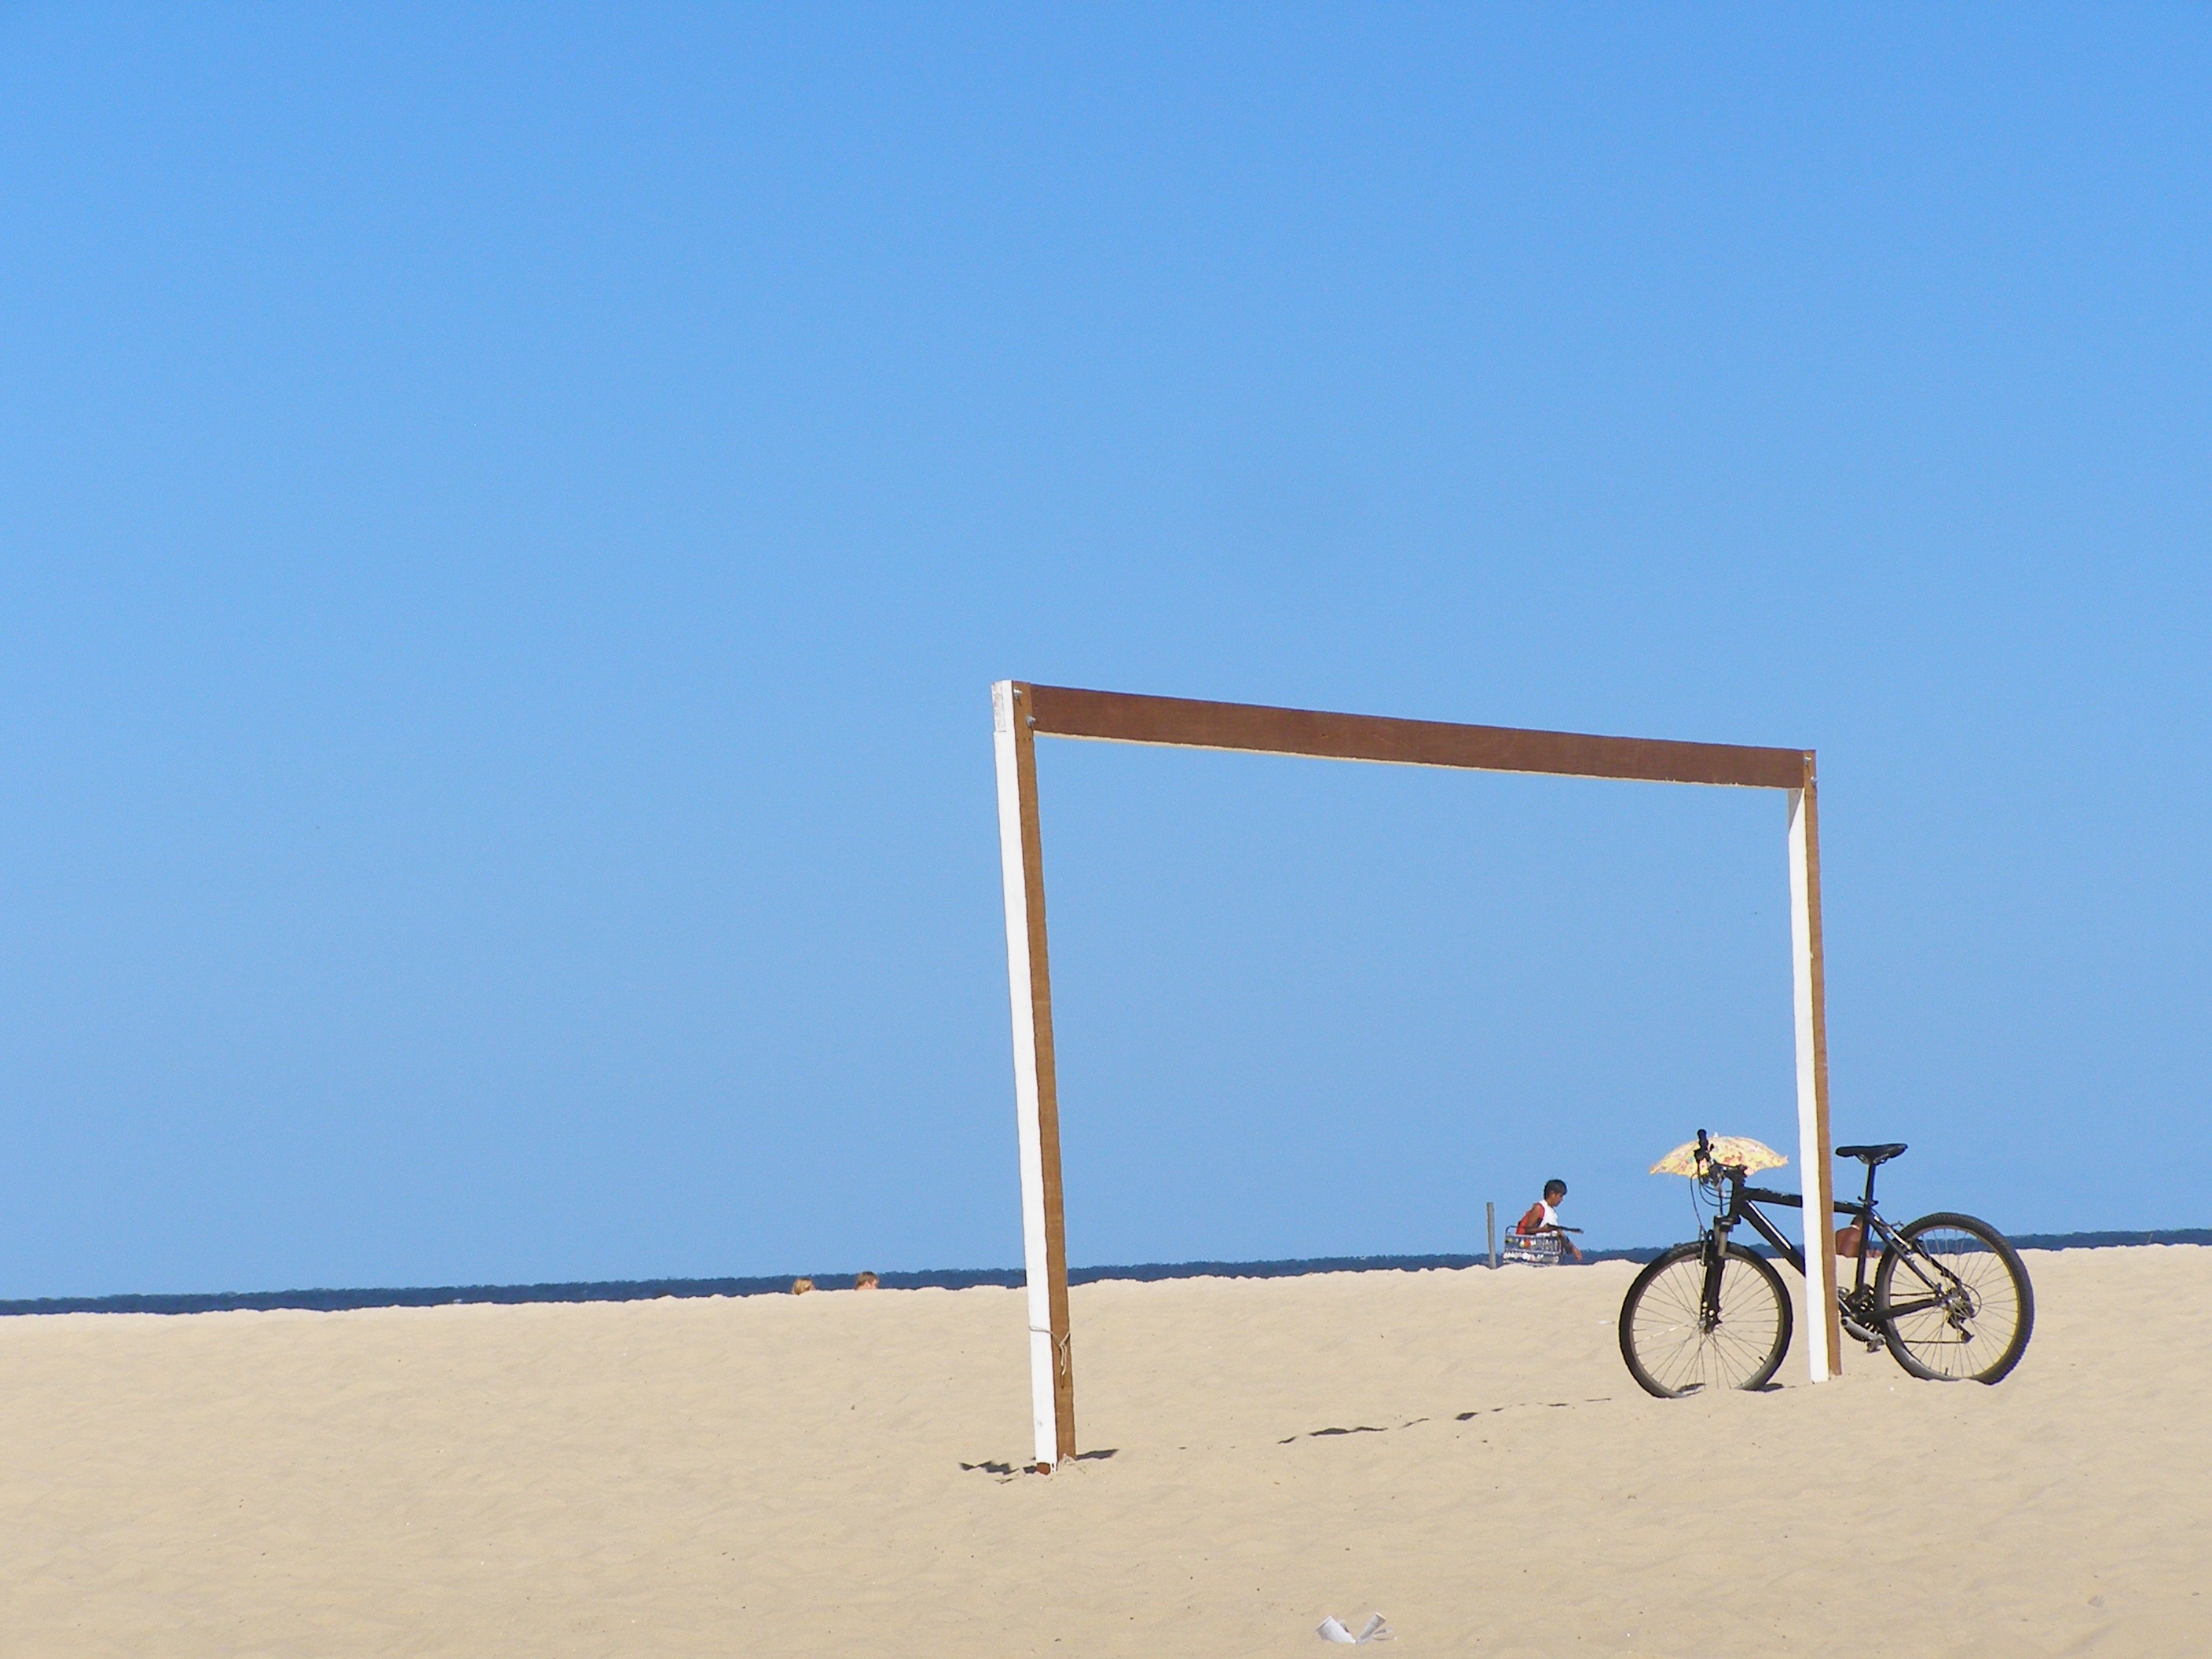
beach, sea, coast, sand, wind, bike, summer, rio de janeiro, holidays, copacabana, beira mar